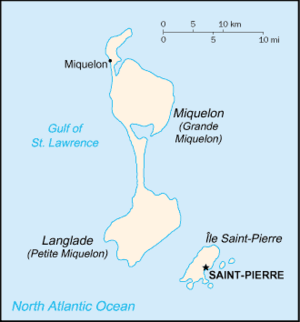
Saint-Pierre-et-Miquelon est un archipel français d'Amérique du Nord situé dans le golfe du Saint-Laurent, au sud de l’île canadienne de Terre-Neuve. Saint-Pierre se trouve à 19 km au sud-ouest de l'extrémité occidentale de la péninsule de Burin, dans la partie méridionale de Terre-Neuve, l'île Miquelon étant à 21 km à l'ouest - sud-ouest de cette même pointe. Ancien département d'outre-mer, puis collectivité territoriale à statut particulier, c'est aujourd'hui une collectivité d'outre-mer.
Cet article recense des îles de Saint-Pierre-et-Miquelon, archipel français de l'Atlantique Nord au large l'île canadienne de Terre-Neuve.